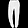
Label: Trouser